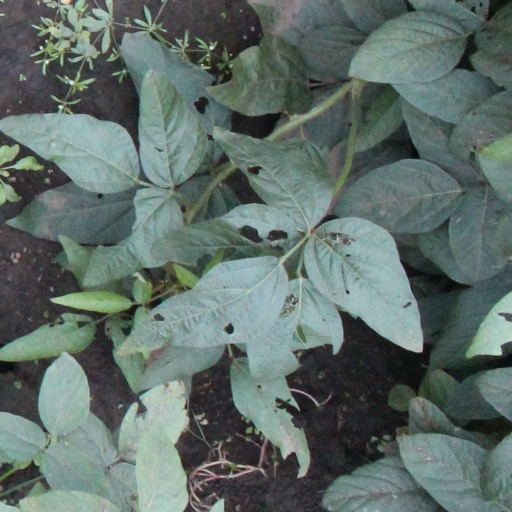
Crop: soybean